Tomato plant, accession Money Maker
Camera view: horizontal (90 deg, fisheye); turntable rotation: 30 degrees
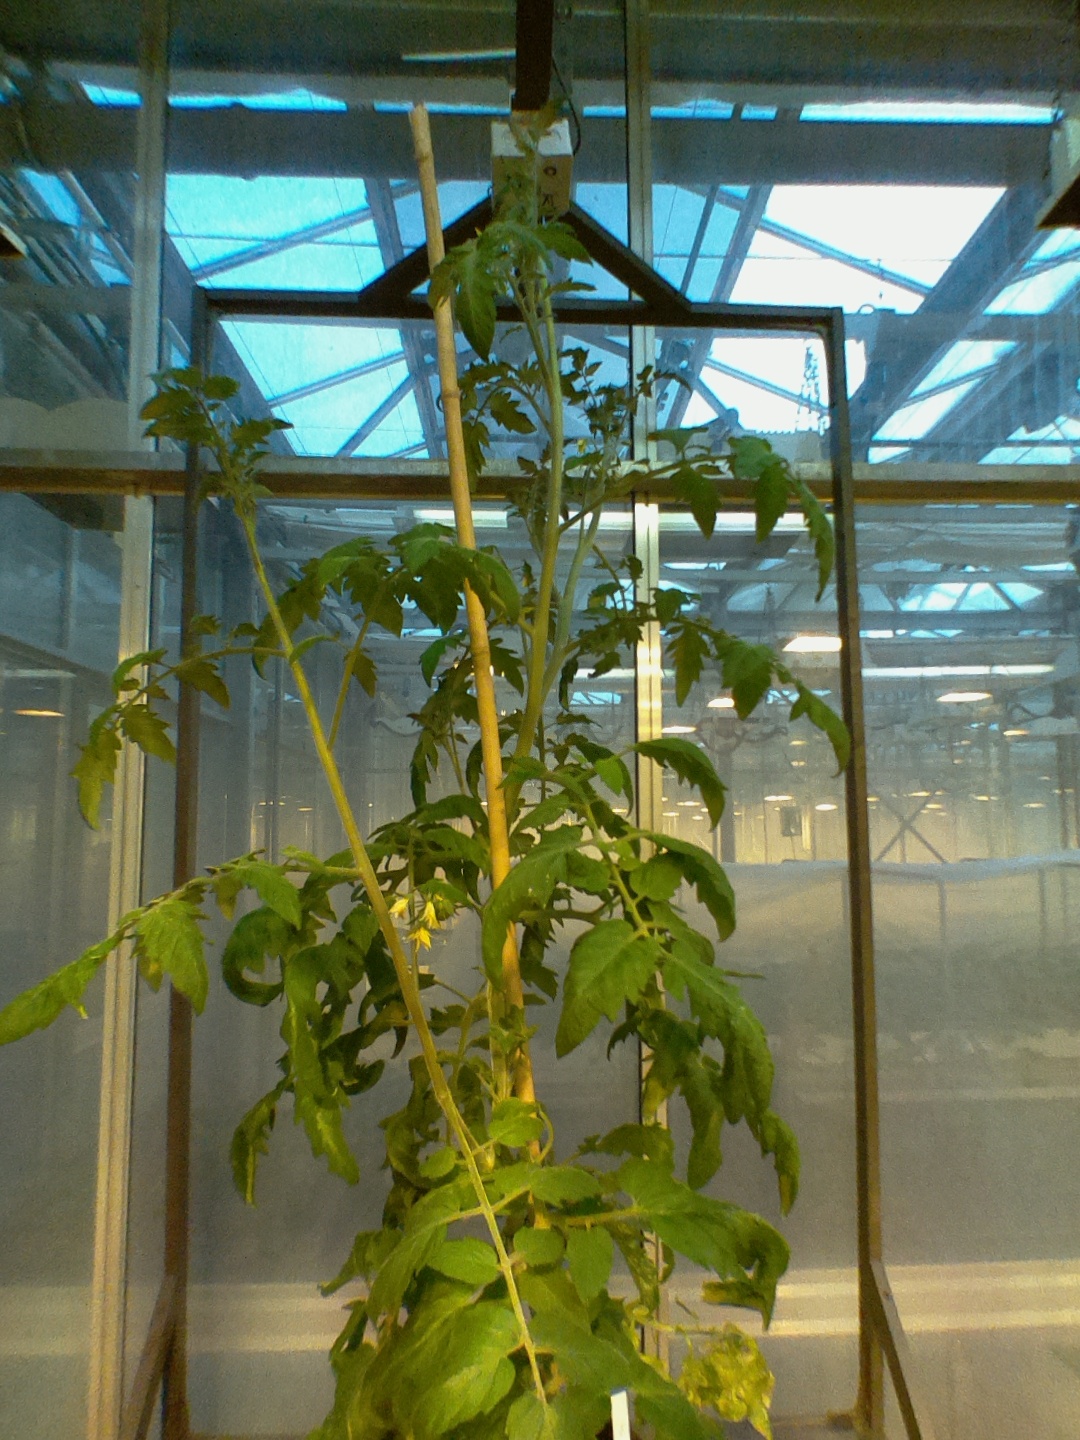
BBCH growth stage 71: 10%-20% of final fruit size